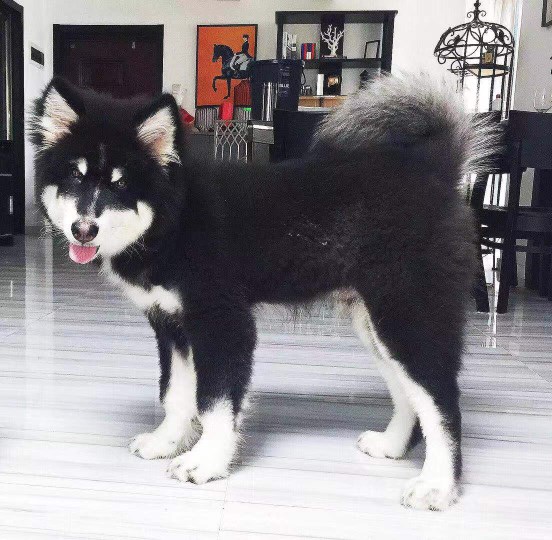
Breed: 1324-n000004-malamute